Athena Parthenos

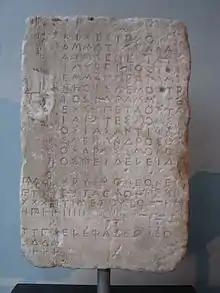
Fragment of the accounts relating to the realization of the statue of "Athena Parthenos", IG I 458, Museum of the Acropolis of Athens.

According to Pausanias and Plutarch, the statue is not by Phidias alone but of a team of craftsmen representing several trades, Phidias supervising all the decoration work of the Parthenon. The location of the workshop where the statue was made is unknown. It could have been on the acropolis, at the eastern end, under what was later to become the old Acropolis museum. However, given the cost of precious materials (gold and ivory), it could also have been installed elsewhere, at the foot of the sacred rock, far from the comings and goings of the main site and its dust.